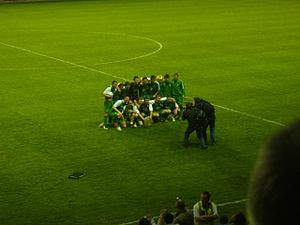
East of Scotland Shield
Hibernian FC får overrakt "the Shield" efter at have vundet kampen den 7. maj 2008.
East of Scotland Shield er et skotsk fodboldtrofæ som uddeles af East of Scotland Football Association. Der blev første gang spillet om trofæet i sæsonen 1875-76, og dermed er turneringen den næstældste fodboldturnering i Skotland, kun overgået af Scottish Cup. Turneringen er verdens tredjeældste årlige fodboldturnering, kun overgået af FA Cup og Scottish Cup.